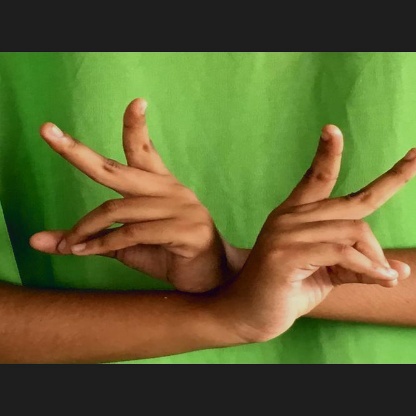
Mudra: Kartariswastika